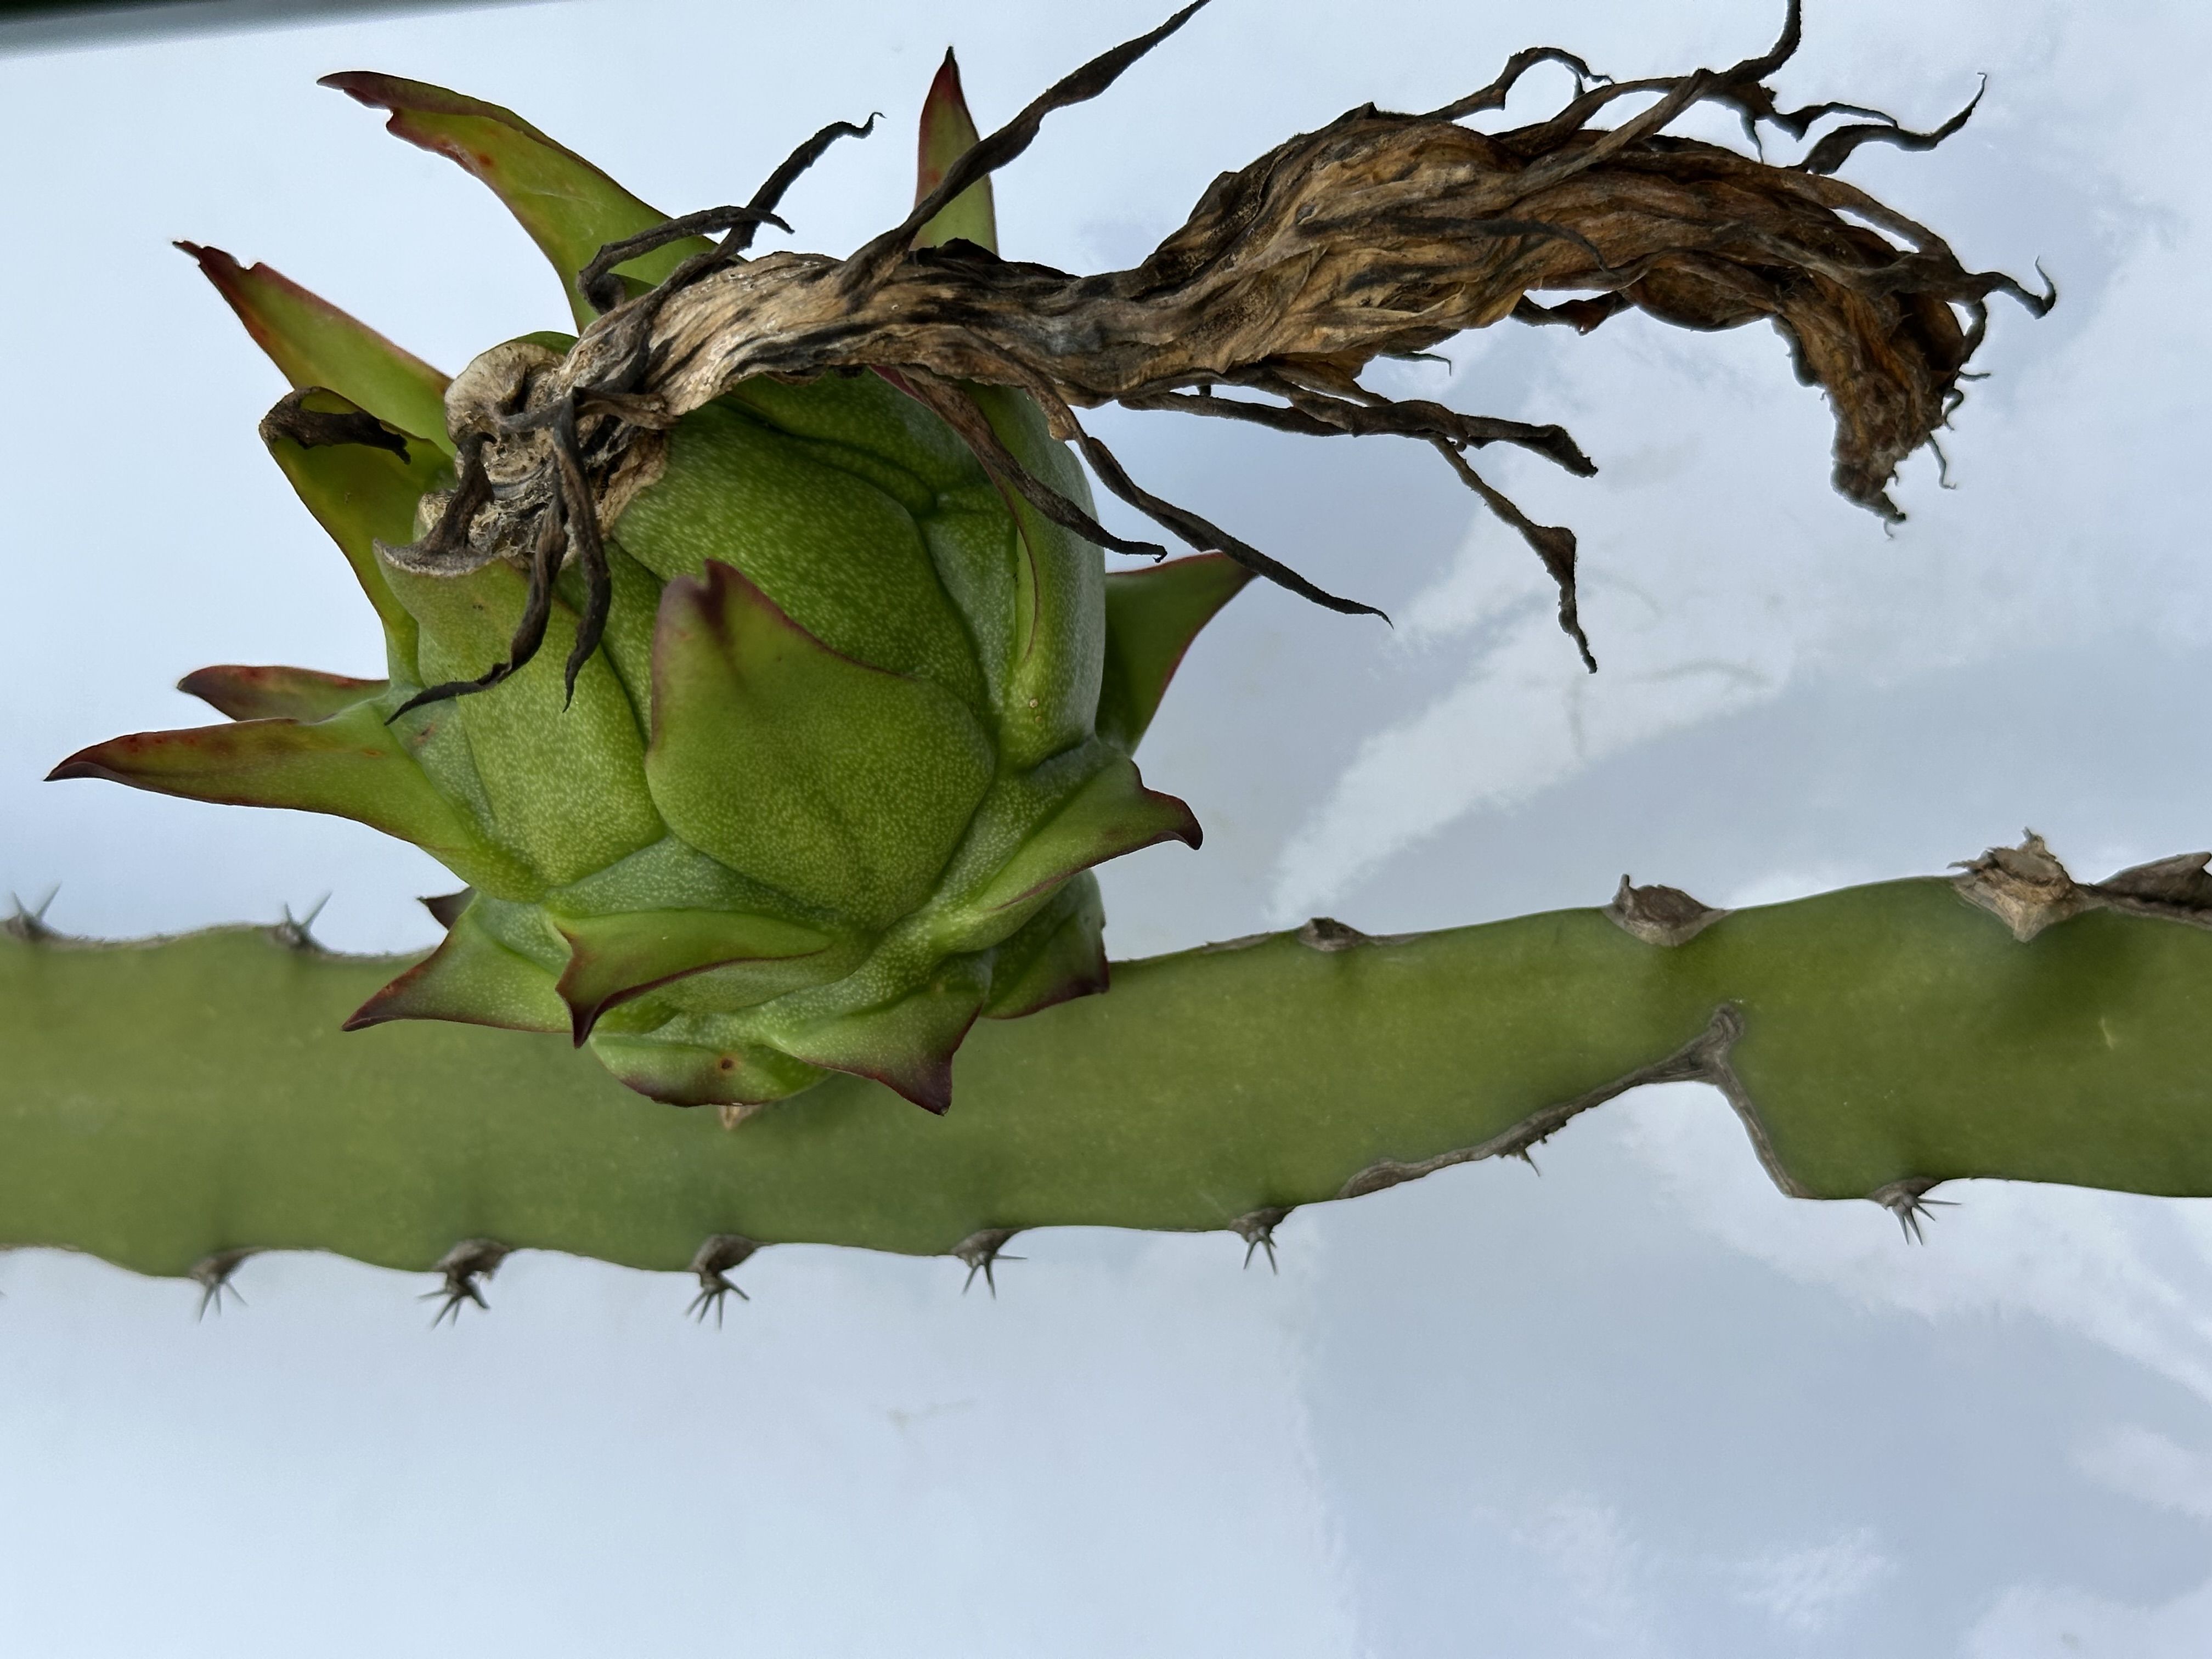
Label: Good fruit